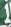
Number: 1